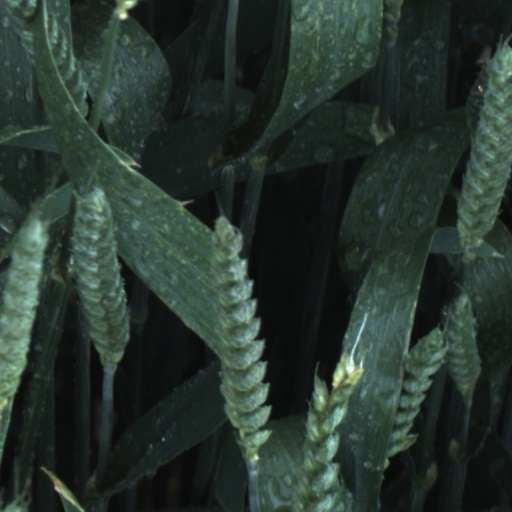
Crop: wheat